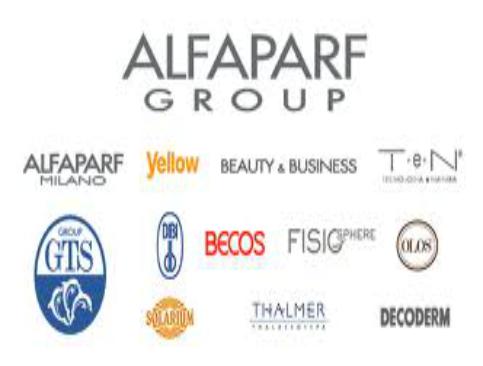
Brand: ALFAPARF
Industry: Necessities